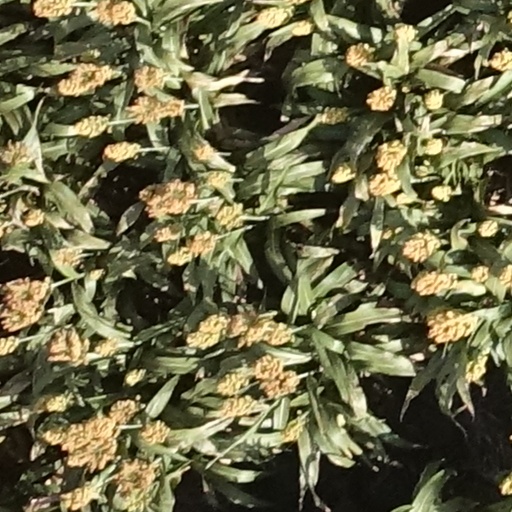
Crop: sorghum